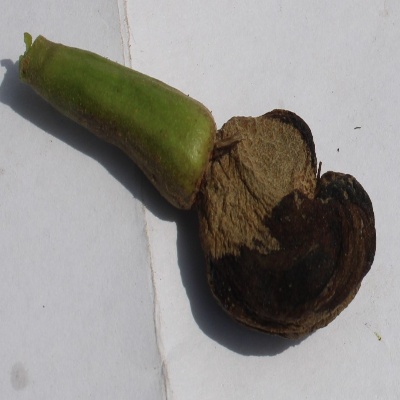
Crop: Cashew
Condition: anthracnose